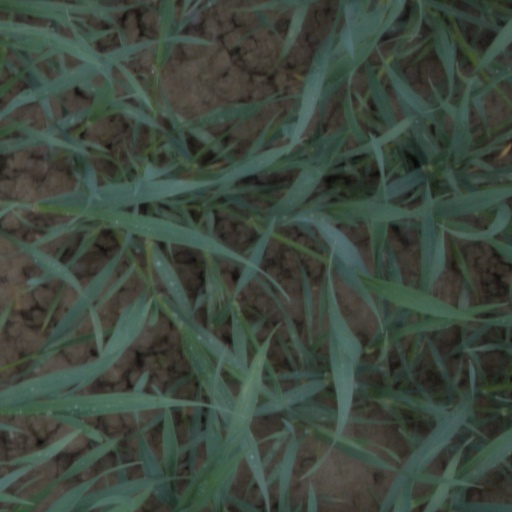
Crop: wheat